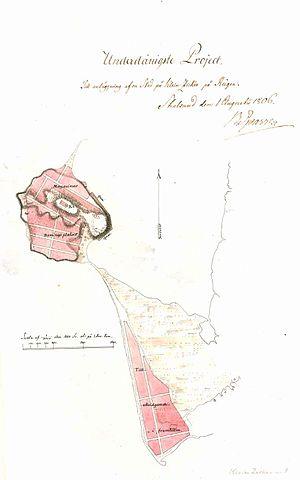
Thiessow est une commune sur l'île de Rügen, dans l'arrondissement de Poméranie-Occidentale-Rügen, Land de Mecklembourg-Poméranie-Occidentale.